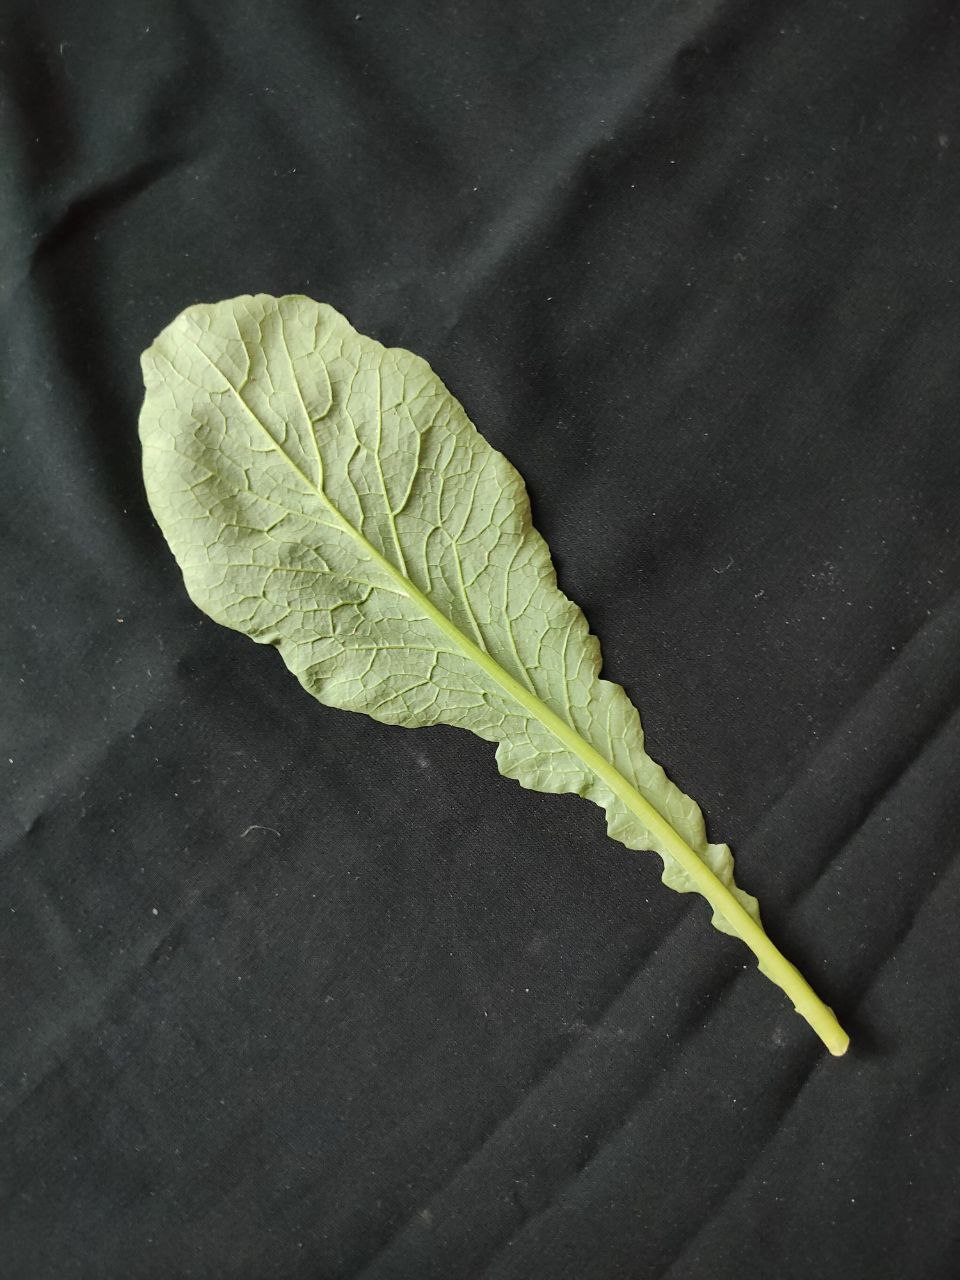
Label: Fresh leaf